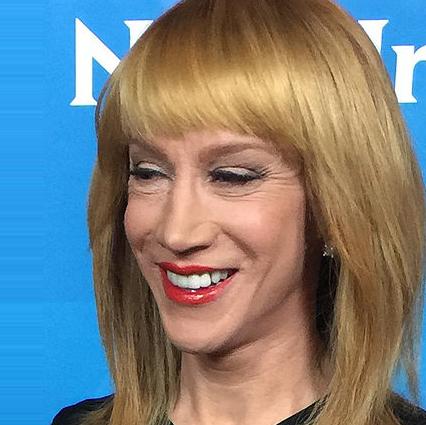
Age: 54